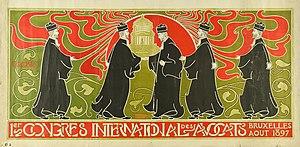
1er Congres International des Avocats Bruxelles Aout 1897